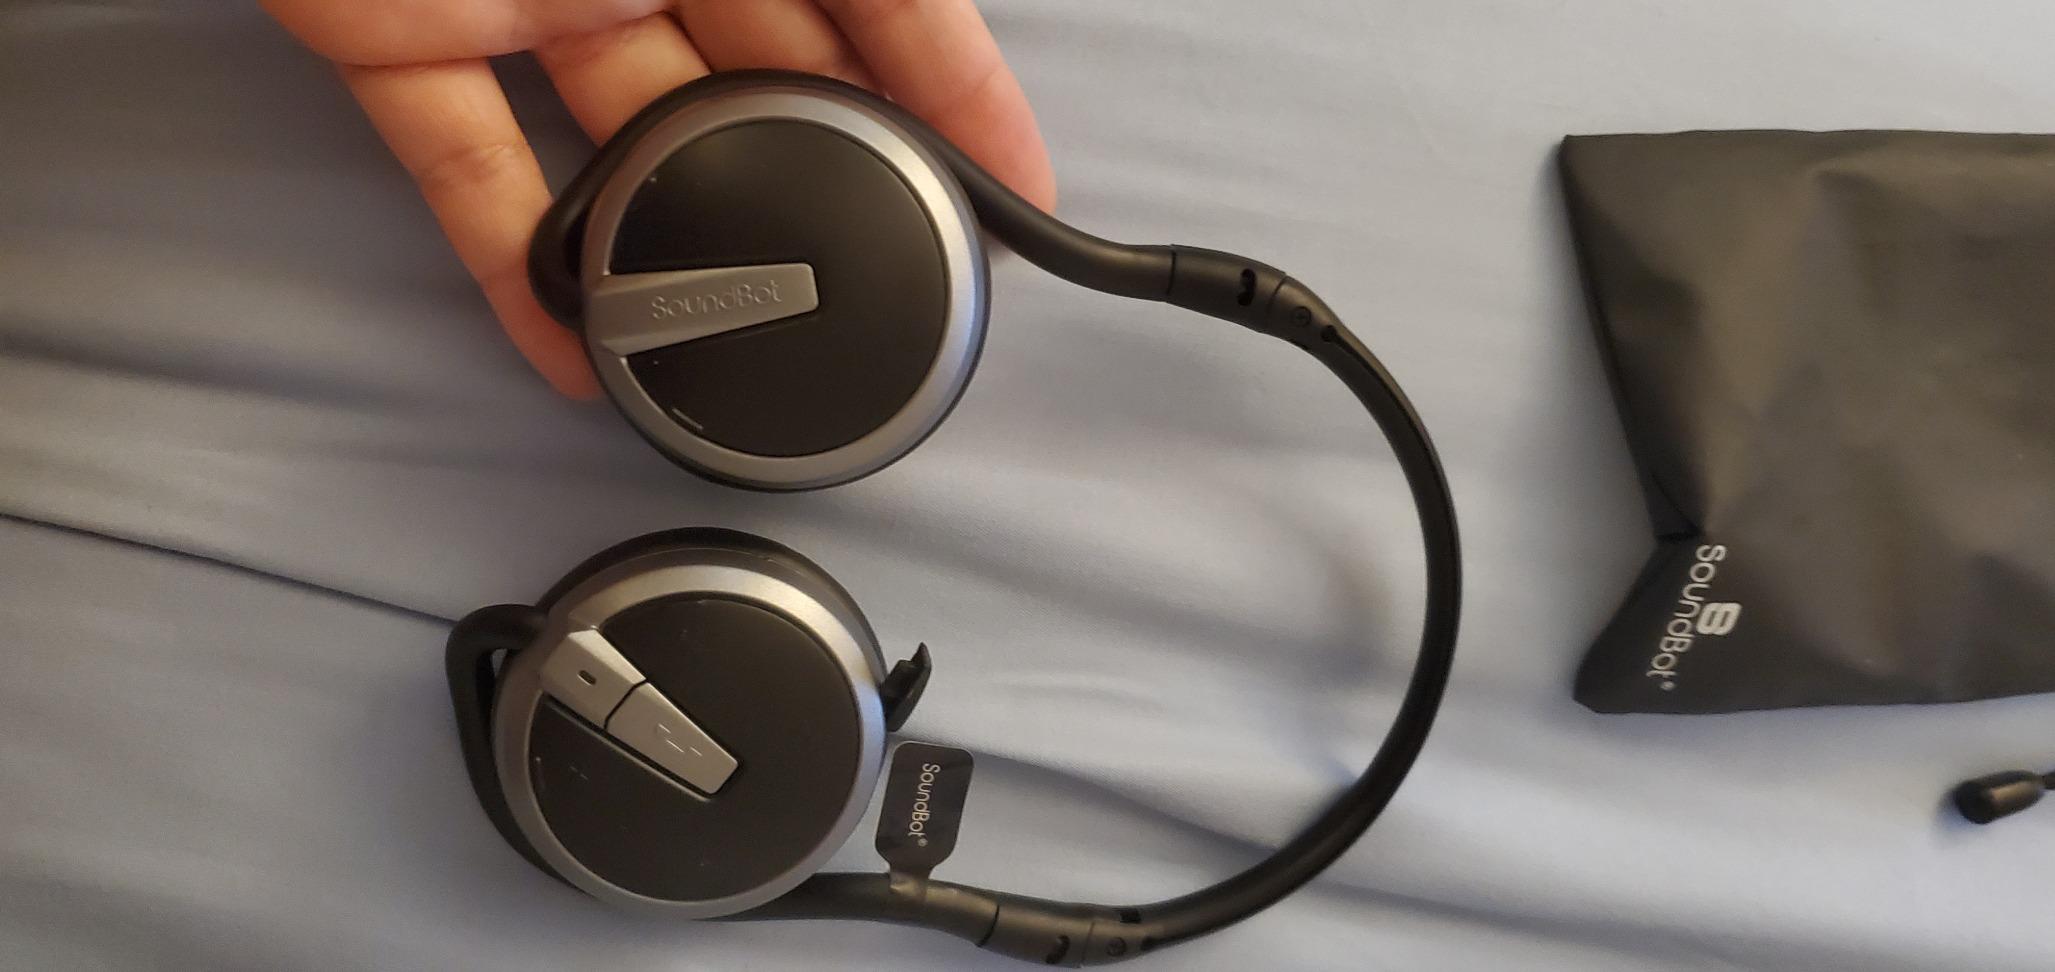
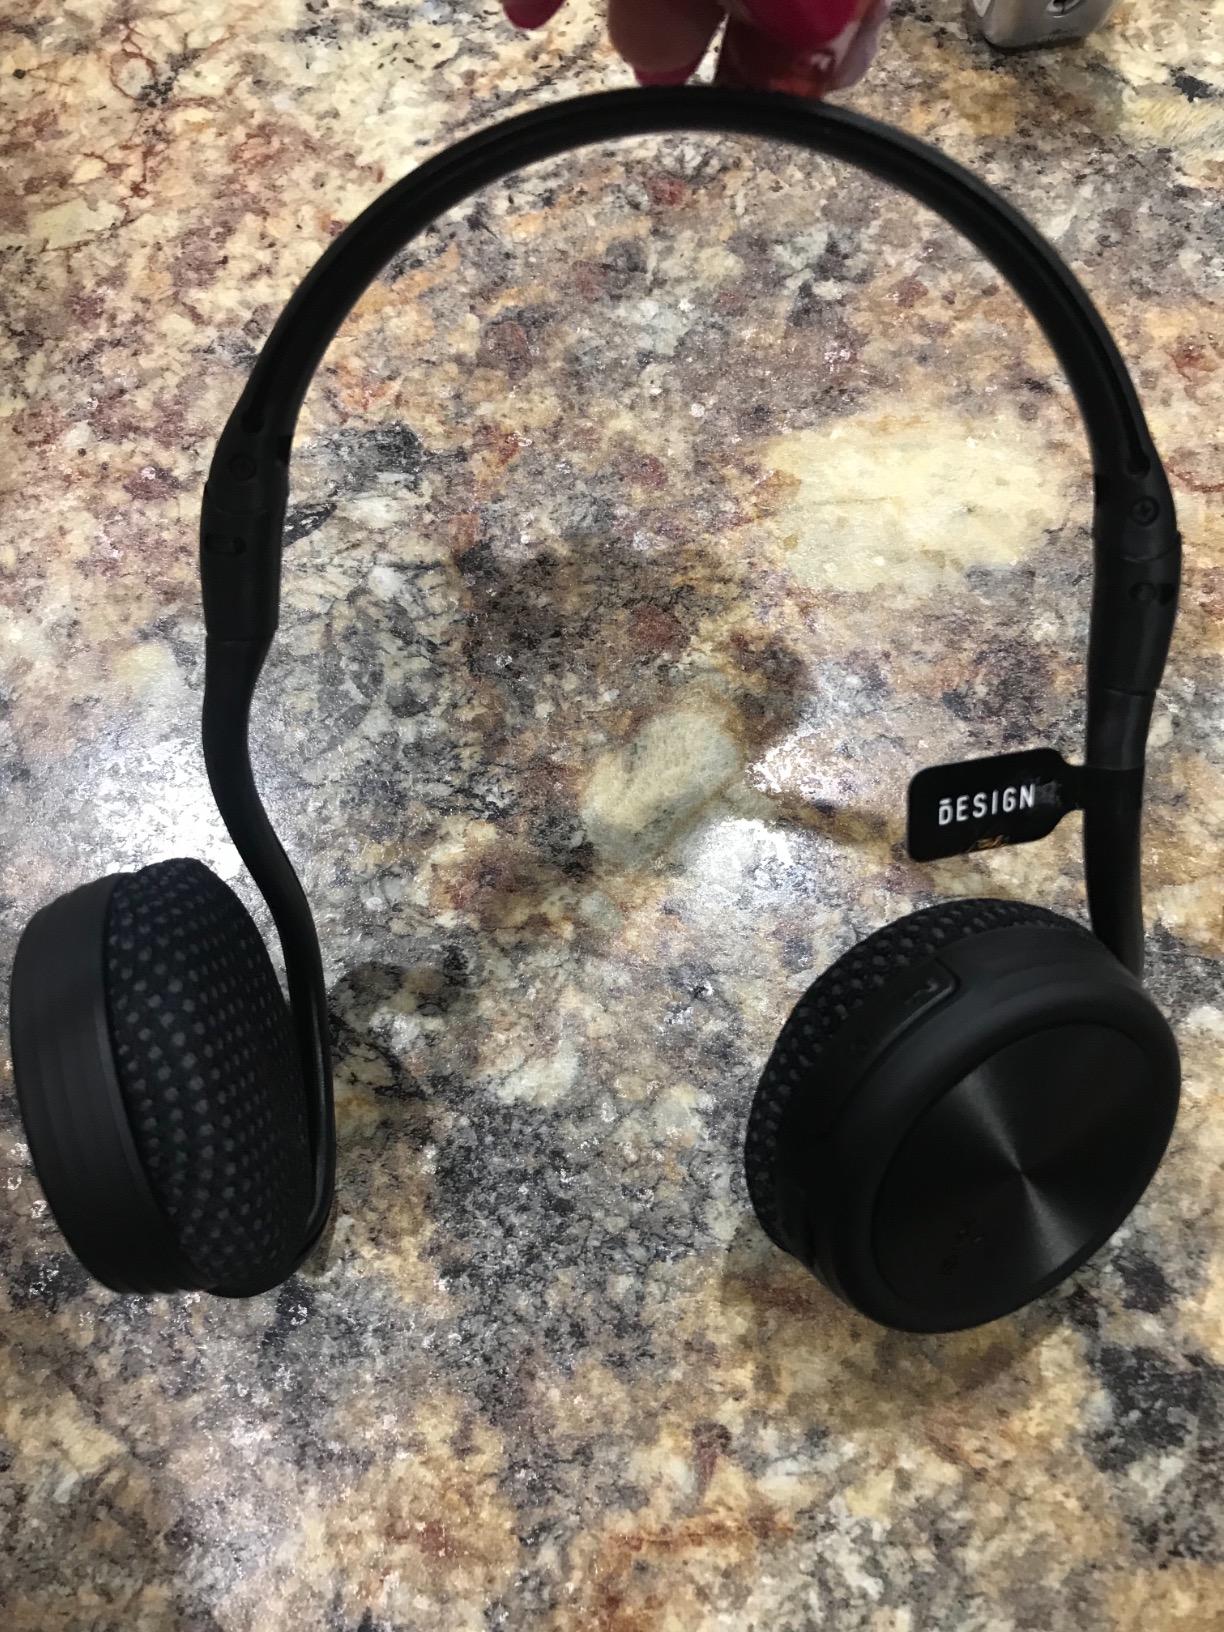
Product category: headphones
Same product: no